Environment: real
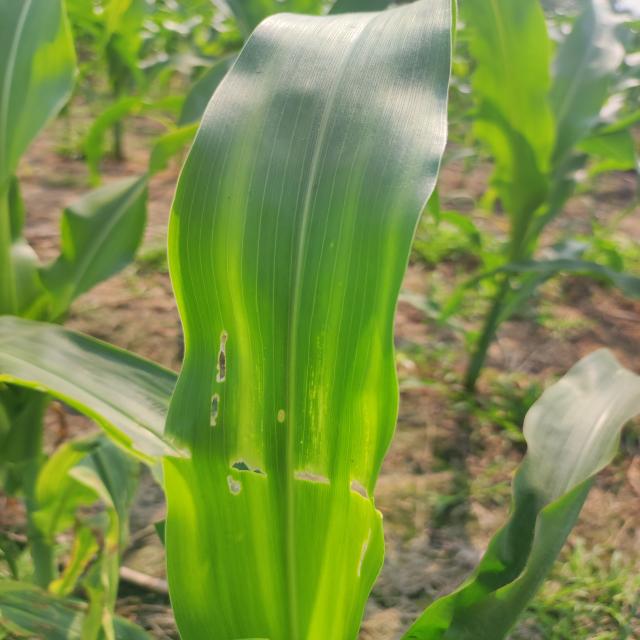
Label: fall_armyworm